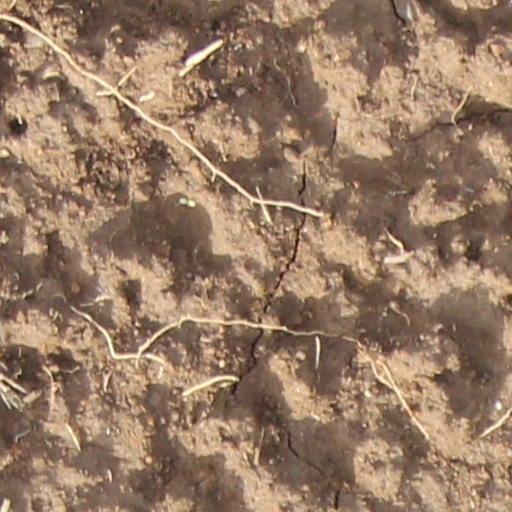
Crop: wheat